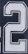
Number: 2